Eleanor Roosevelt

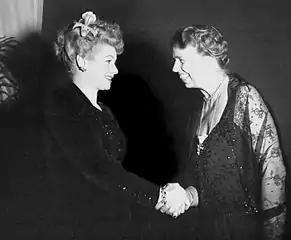
With Lucille Ball during a tour of Washington D.C. hotels presenting fundraisers for the President's Birthday Ball to fight infantile paralysis (1944)

Roosevelt is seen by historians as having been significantly more advanced than her husband on civil rights. During Franklin's administration, Roosevelt became an important connection to the African-American population in the era of segregation. Despite the President's desire to placate Southern sentiment, Roosevelt was vocal in her support of the civil rights movement. After her experience with Arthurdale and her inspections of New Deal programs in Southern states, she concluded that New Deal programs were discriminating against African-Americans, who received a disproportionately small share of relief money. Roosevelt became one of the only voices in her husband's administration insisting that benefits be equally extended to Americans of all races.